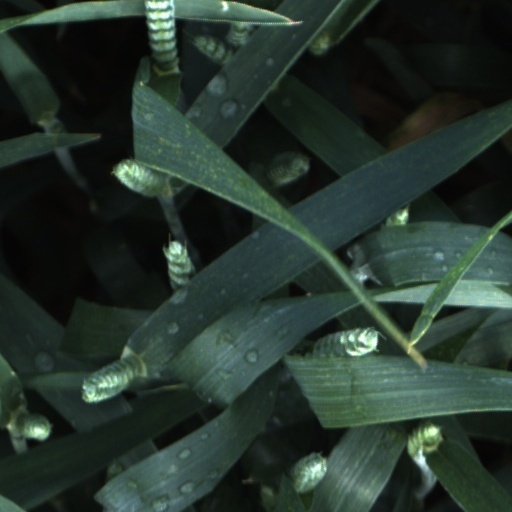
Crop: wheat